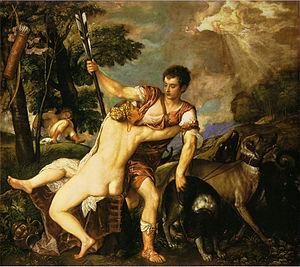
Vénus et Adonis est une peinture à l'huile sur toile réalisée en 1560 par Titien, peintre vénitien de la Renaissance.
L'Ashmolean Museum, situé à Oxford et institué en 1683, est le plus ancien musée universitaire du monde, dont l'architecte principal est Charles Robert Cockerell.